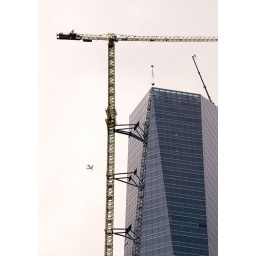
While walking around the Cuatro Torres in Madrid I spotted this airplane passing by. Quite a scary memory...